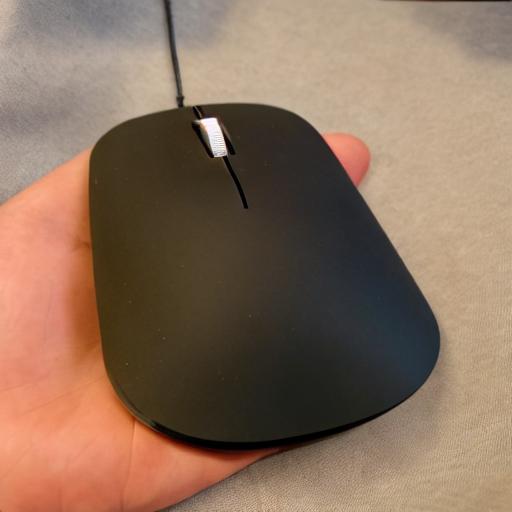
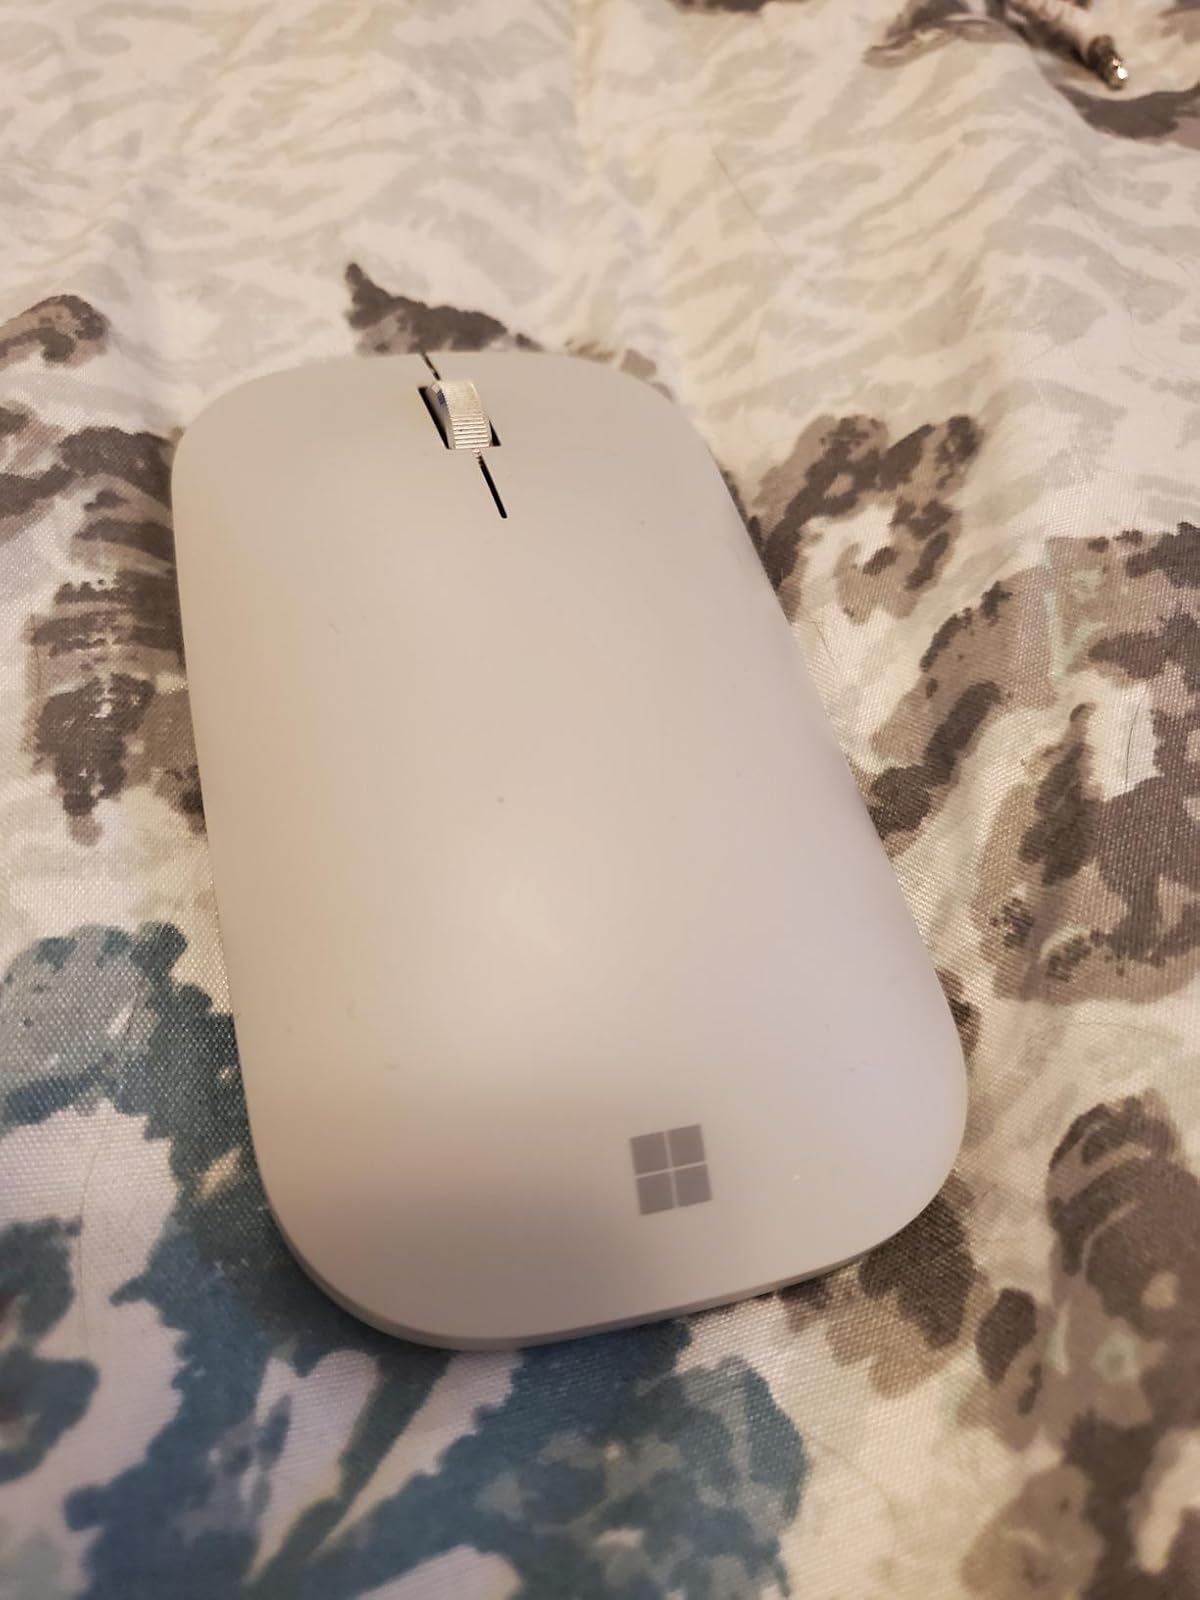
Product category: mouse
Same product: no